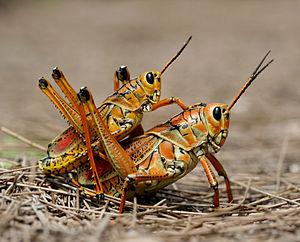
Romalea microptera, unique représentant du genre Romalea, est une espèce d'insectes orthoptères de la famille des Romaleidae.
Les orthoptères ou Orthoptera sont un ordre de la classe des insectes.